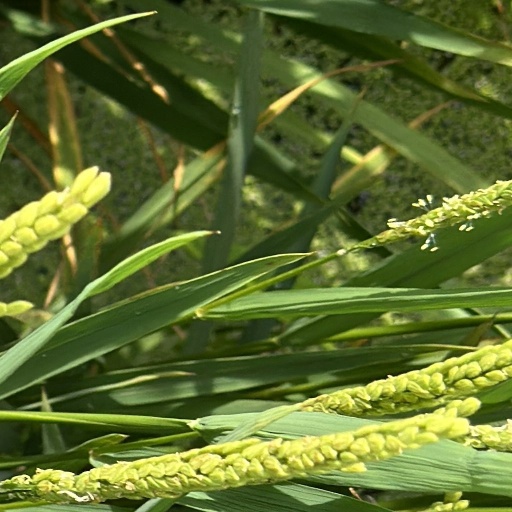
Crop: rice